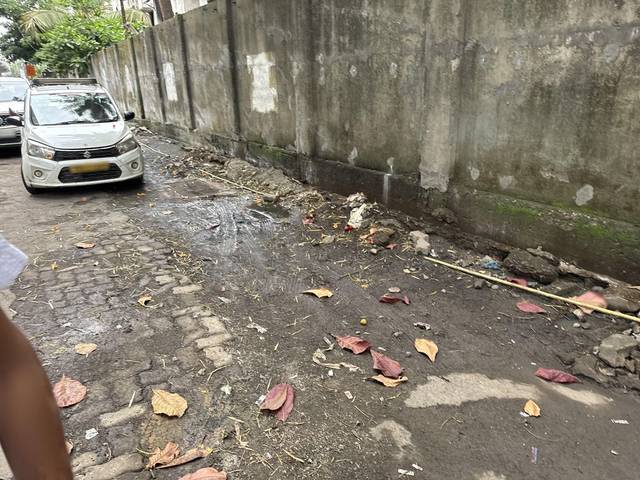
Region: India
Coordinates: 19.064, 72.837